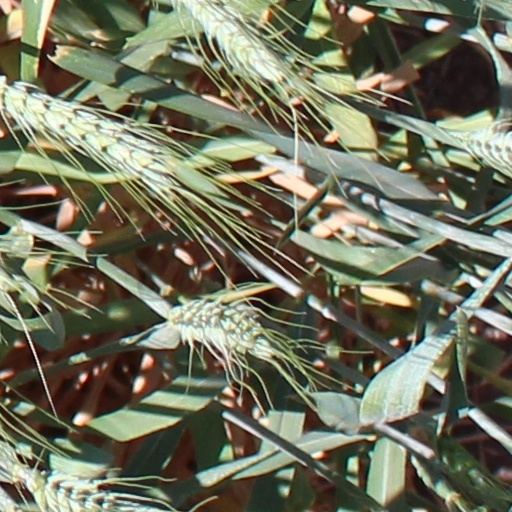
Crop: wheat